IIFA Award for Best Female Playback Singer

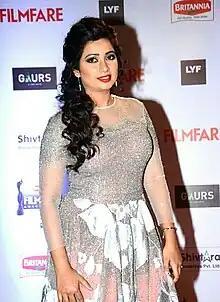
The 2025 Recipient: Shreya Ghoshal

The IIFA Award for Best Female Playback Singer is given by the International Indian Film Academy as part of its annual award ceremony for Hindi films, to recognise a female playback singer who has delivered an outstanding vocal performance in a film song. The winner is chosen by viewers, and is announced at the annual ceremony. Shreya Ghoshal holds the record for most wins in this category (10). Ghoshal also holds the record for most nominations (29).